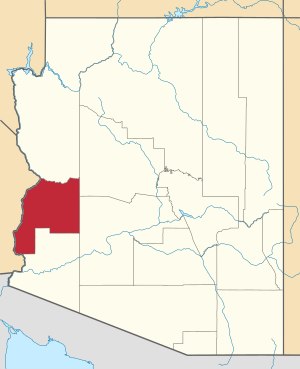
La Paz County
La Paz Countys placering i Arizona
La Paz County er et amt i delstaten Arizona, USA, med hovedsæde i byen Parker.